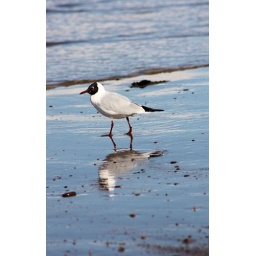
A Blackheaded gull walking around on the wet sand right at the tides edge on the beach at Minehead. (tide was in)